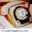
Label: telephone